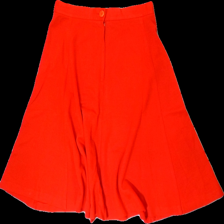
View: back
Type: Skirt
Category: Ladies
Brand: Not in the list
Brand text on label: tema
Colors: Red
Material: 100% acrylic
Cut: Regular
Size: 42
Season: All
Price range: <50
Recommended usage: reuse
Description: röd kjol i mycket bra skick